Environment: real
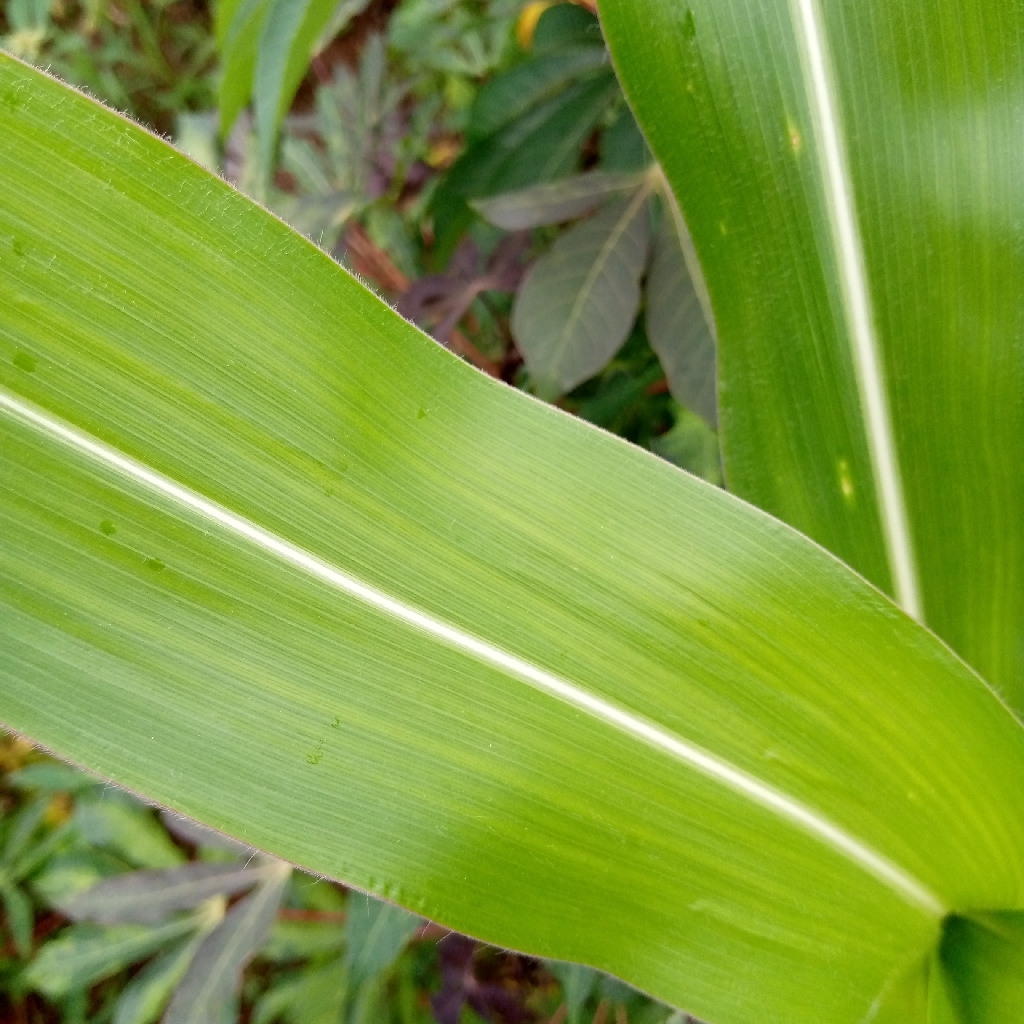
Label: healthy